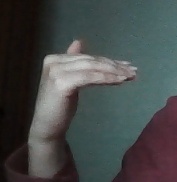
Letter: khaa